Florence

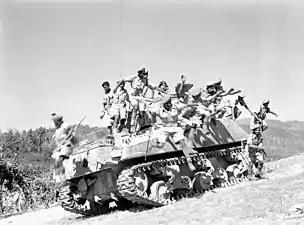
1/5 Mahratta Light Infantry, Florence, 28 August 1944

The extinction of the Medici dynasty and the accession in 1737 of Francis Stephen, duke of Lorraine and husband of Maria Theresa of Austria, led to Tuscany's temporary inclusion in the territories of the Austrian crown. It became a secundogeniture of the Habsburg-Lorraine dynasty, who were deposed for the House of Bourbon-Parma in 1801. From 1801 to 1807 Florence was the capital of the Napoleonic client state Kingdom of Etruria. The Bourbon-Parma were deposed in December 1807 when Tuscany was annexed by France. Florence was the prefecture of the French département of Arno from 1808 to the fall of Napoleon in 1814. The Habsburg-Lorraine dynasty was restored on the throne of Tuscany at the Congress of Vienna but finally deposed in 1859. Tuscany became a region of the Kingdom of Italy in 1861.